Tengku Zatashah

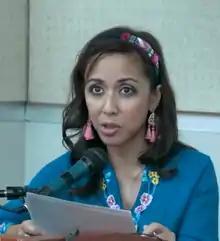
Zatashah in 2019

Tengku Zatashah (born 12 October 1973) is a member of the Selangor royal family and the second daughter of Sultan Sharafuddin Idris Shah, the 9th and current Sultan of Selangor.